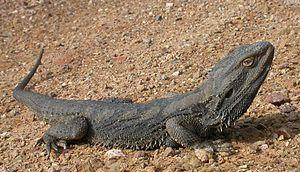
Pogona barbata, le Dragon barbu de l'Est, est une espèce de sauriens de la famille des Agamidae.